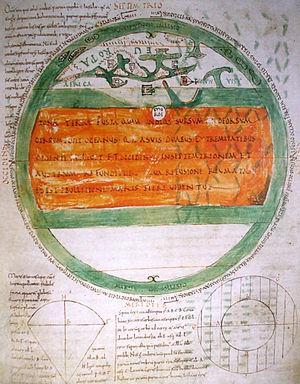
Dessin figurant dans un manuscrit écrit à Fleury. On reconnaît l'Europe, l'Afrique et l'Asie. Jérusalem y est marqué d'une croix et au centre y est inscrit le nom du royaume mythique de Méroé.
Saint Abbon de Fleury est un moine bénédictin réformateur, abbé de Fleury, né entre 940 et 945 à Orléans et mort le 13 novembre 1004 à La Réole.
L’abbaye de Saint-Benoît-sur-Loire, plus exactement abbaye de Fleury, est une abbaye bénédictine située à Saint-Benoît-sur-Loire dans le Loiret en région Centre-Val de Loire.